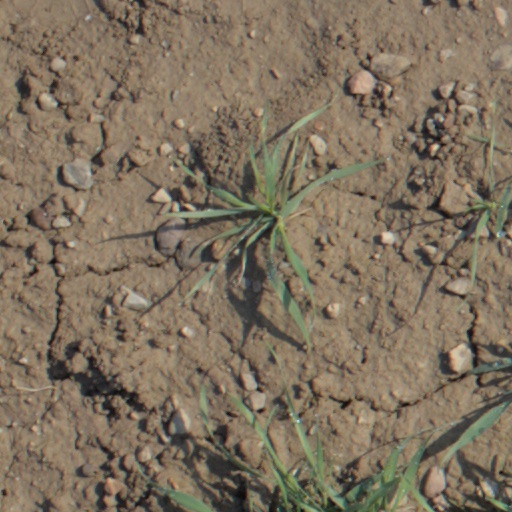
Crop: wheat